Edmund Garvey

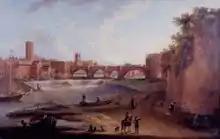
Old Dee Bridge, attributed to Edmund Garvey

Born in Kilkenny, Ireland, he first studied under Robert Carver and then in Rome. The bulk of his work was done in London from 1764 onwards, with a spell in Rome in 1798.